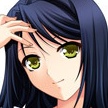
Portrait style: Anime Portrait